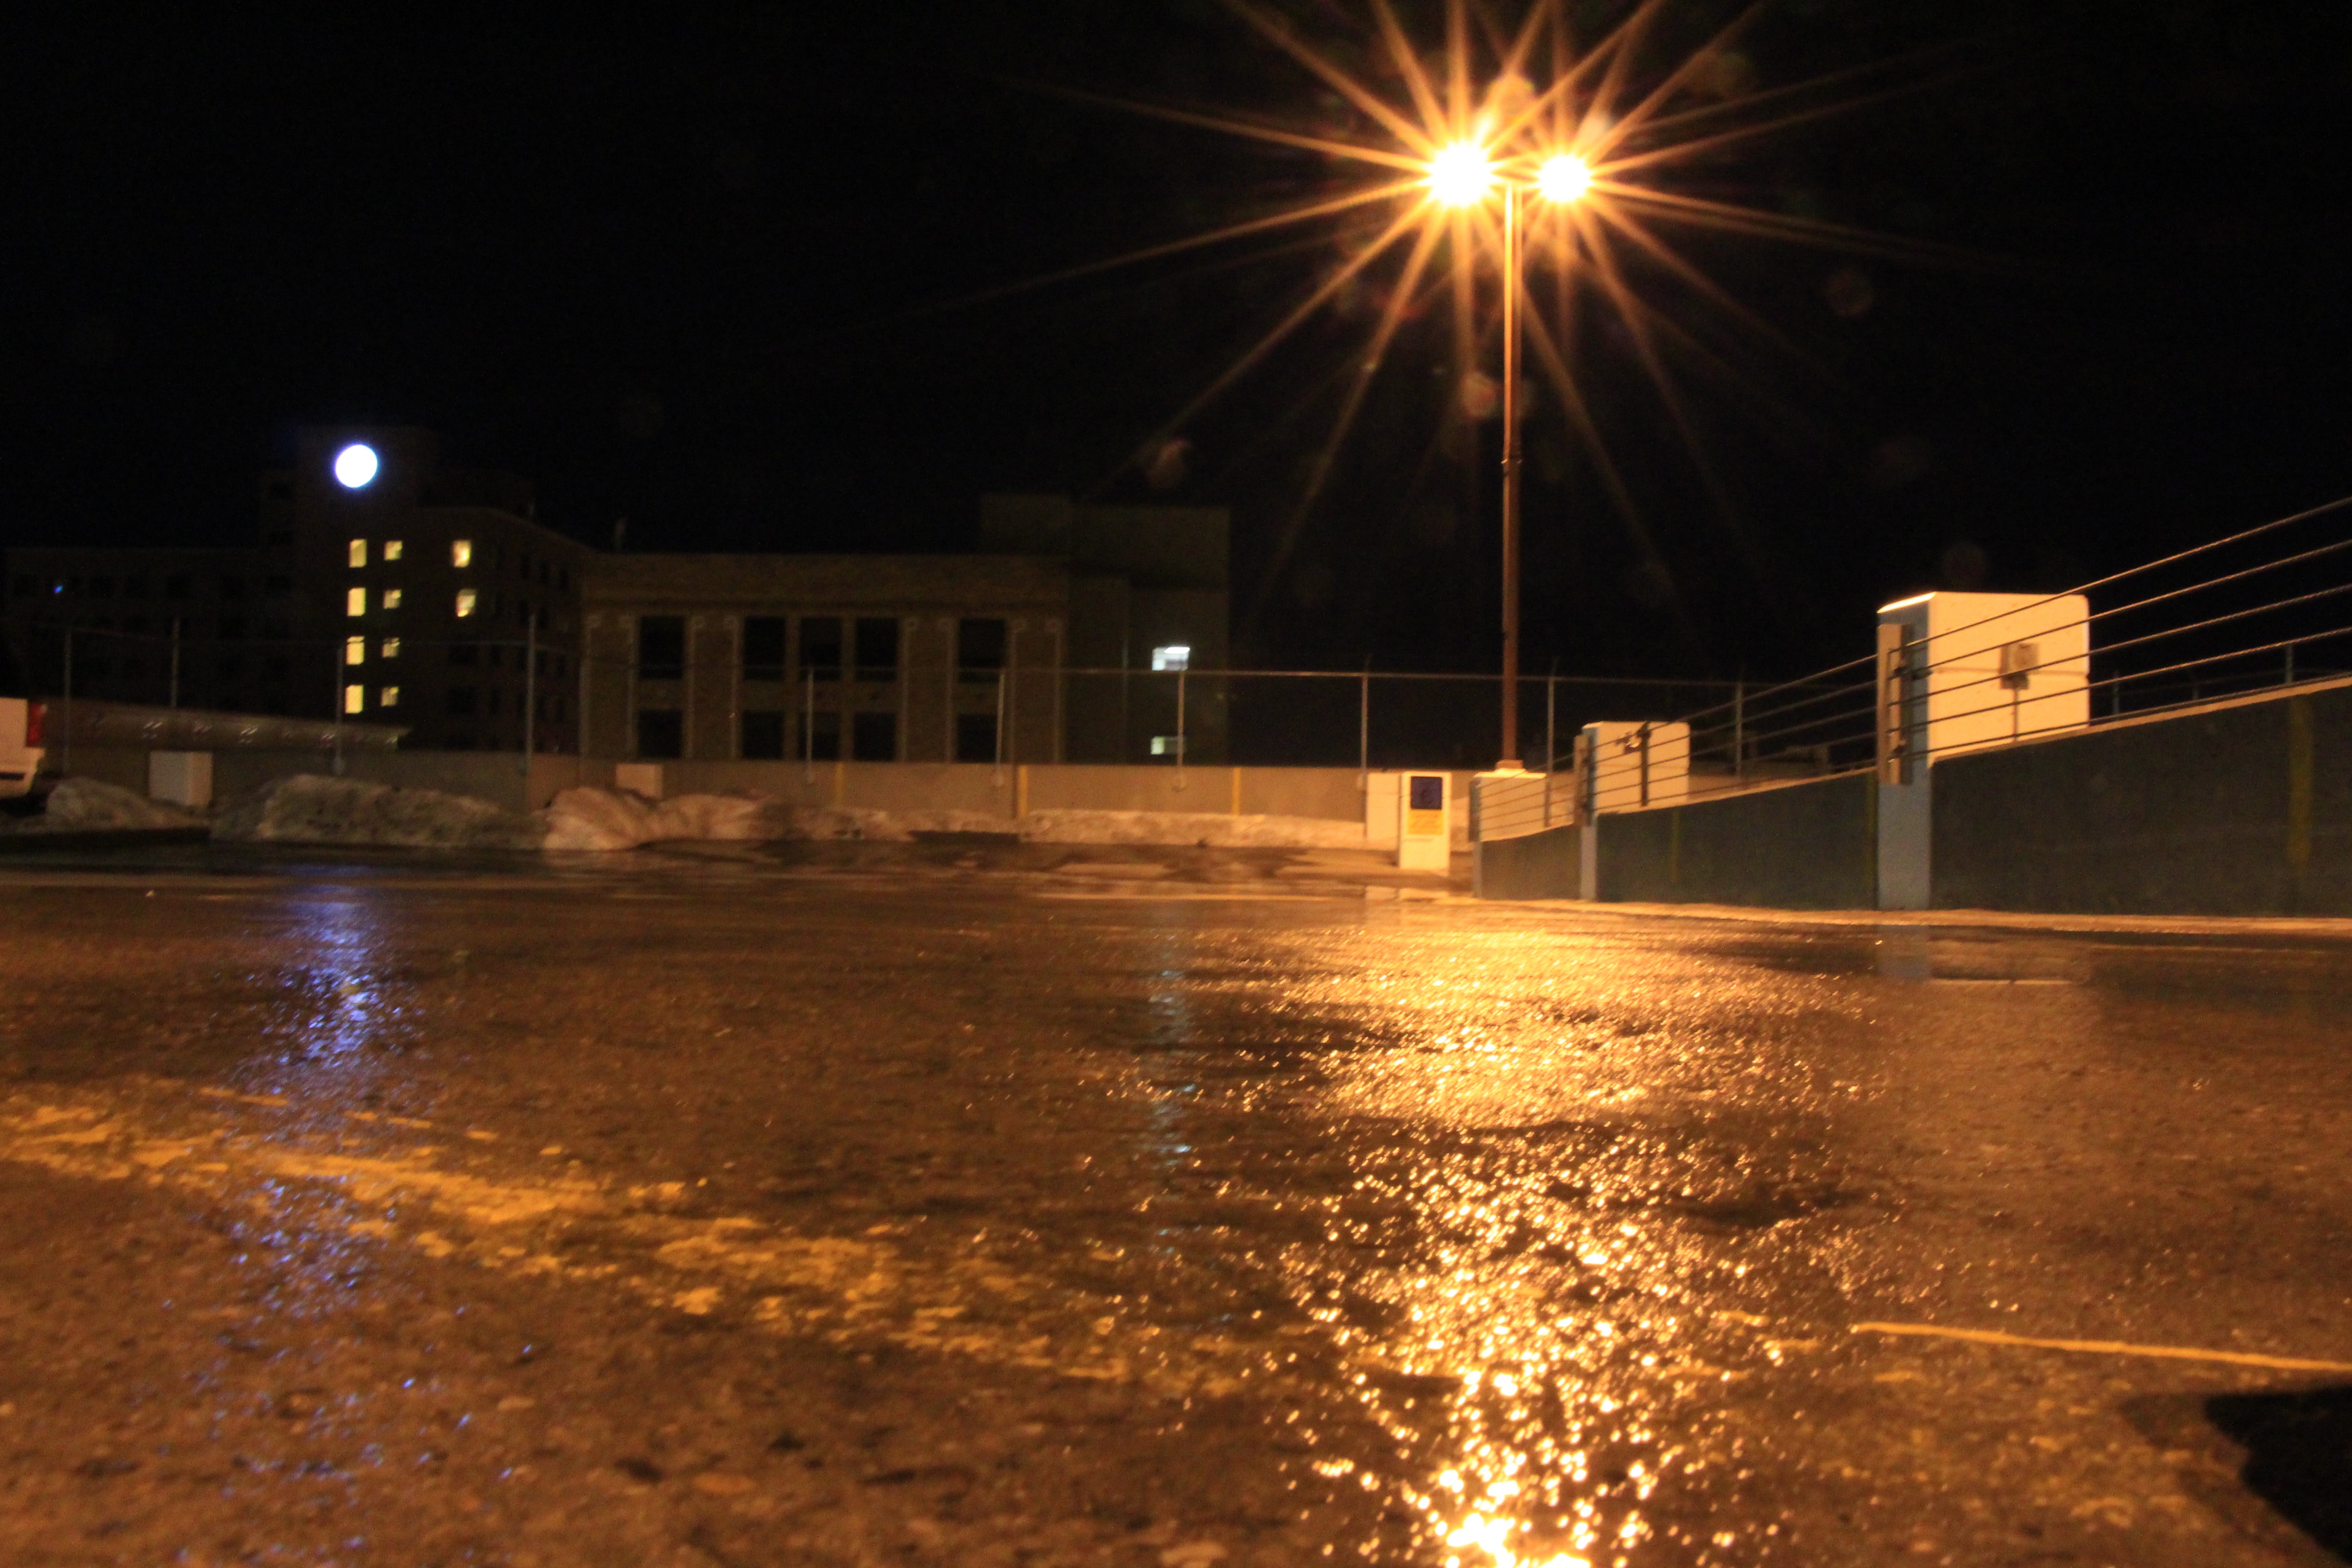
light, night, sunlight, dusk, evening, reflection, darkness, street light, lighting